Pfarrwiese

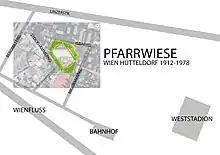

Pfarrwiese was a multi-use stadium in Vienna, Austria. It was used mostly for football matches and hosted the home matches of SK Rapid Wien. The stadium was able to hold 25,000 spectators at its height and originally opened in 1912. It was closed in 1977, being replaced by Gerhard Hanappi Stadium.